Spokane, Washington

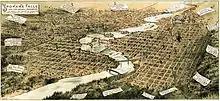
Spokane Falls, 1890

Joint American–British occupation of Oregon Country, in effect since the Treaty of 1818, eventually led to the Oregon Boundary Dispute after a large influx of American settlers along the Oregon Trail. Great Britain ceded its claims to lands in Puget Sound and the central and lower Columbia Basin by the Oregon Treaty of 1846. The Hudson's Bay Company wound up its operations in the area over the next few years.